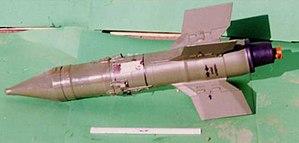
Le 9M14 Malyutka est un missile antichar soviétique filoguidé. Il est désigné en Occident sous le code OTAN AT-3 Sagger.